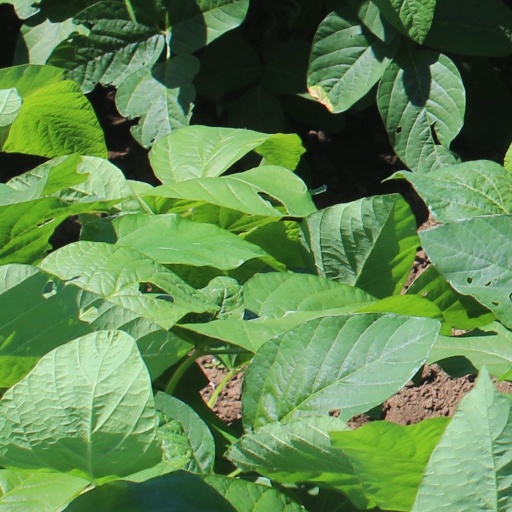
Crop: soybean